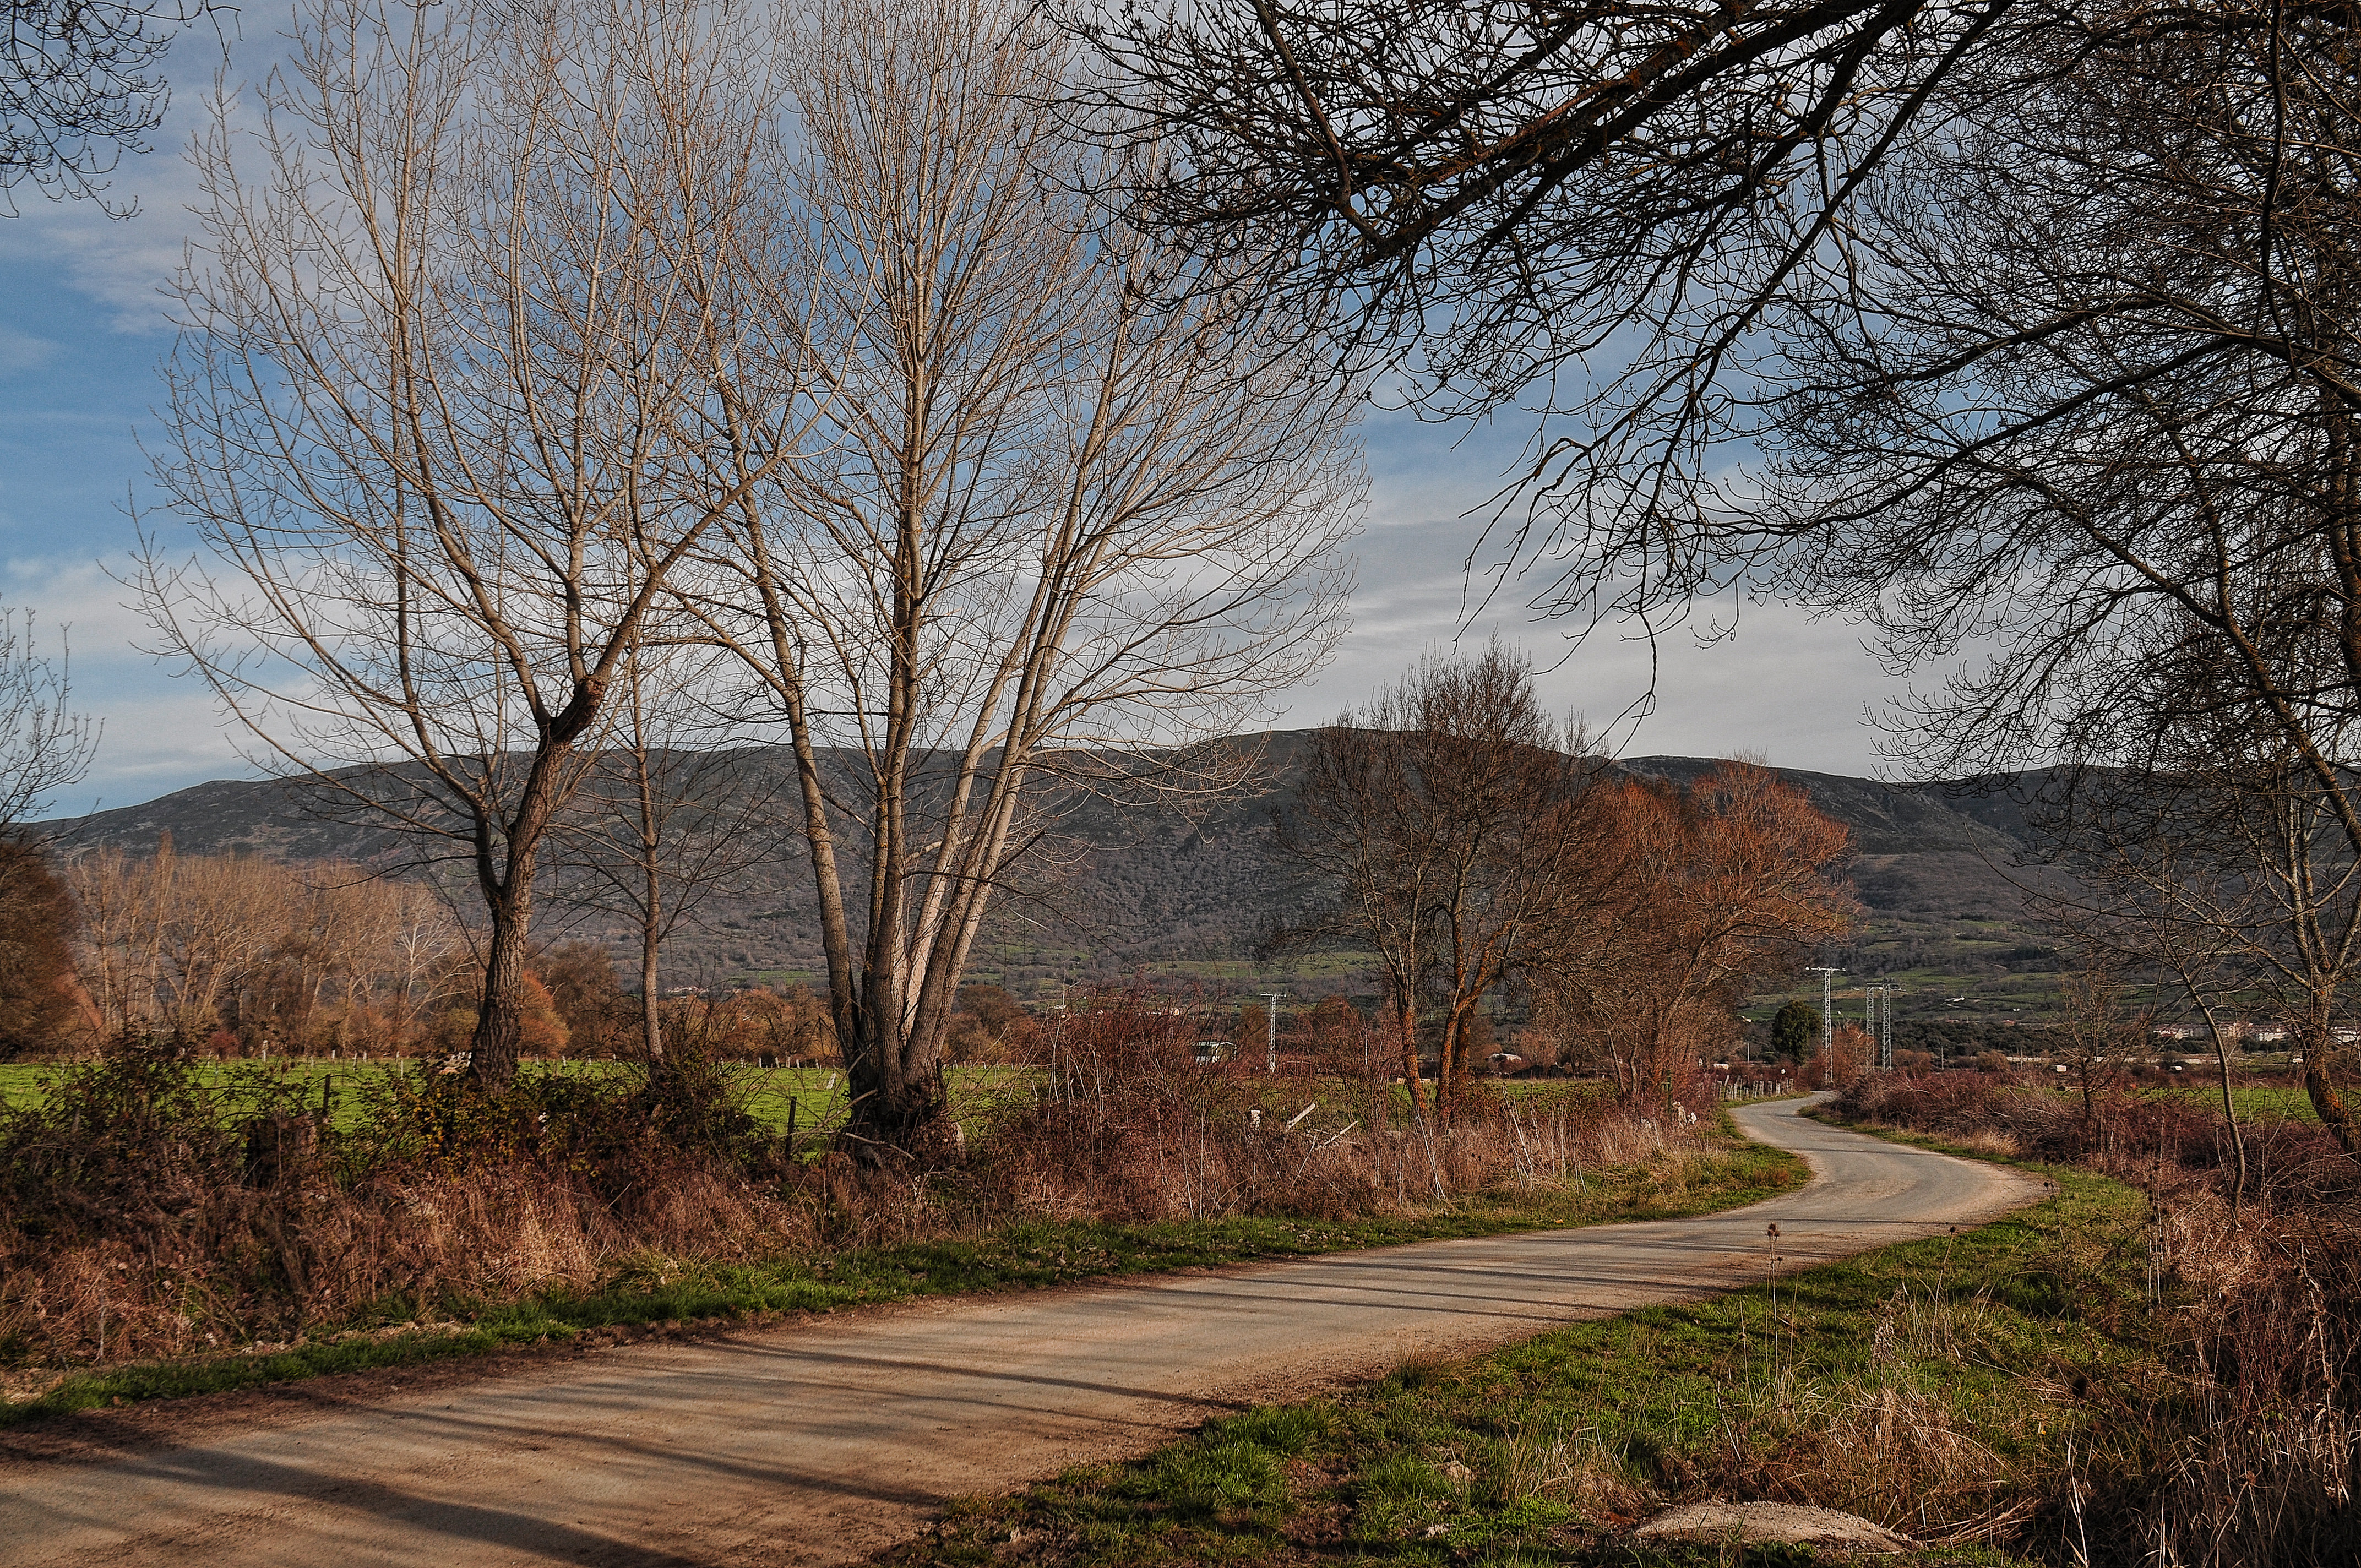
landscape, tree, nature, forest, grass, wilderness, plant, morning, leaf, hill, evening, autumn, season, spain, camino, vila, castilla, arboles, leon, woodland, habitat, espana, montana, otono, rural area, natural environment, atmospheric phenomenon, woody plant